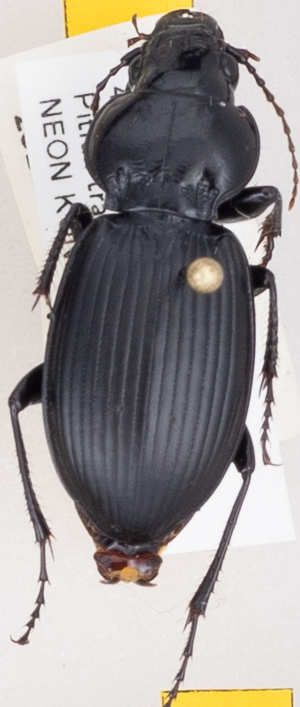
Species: Cyclotrachelus sodalis colossus
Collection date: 2018-06-04
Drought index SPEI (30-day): -1.69
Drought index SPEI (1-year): -1.28
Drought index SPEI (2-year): -0.71